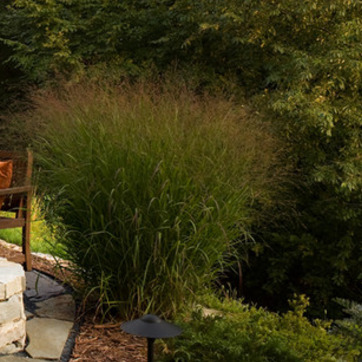
Material: foliage